Tiger snake

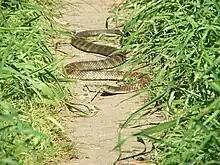
Mainland tiger snake, Banyule Flats Reserve, Melbourne, Victoria, in threat pose with body flattened and head raised

"Notechis" is a genus of large venomous snakes in the family Elapidae restricted to subtropical and temperate regions of Australia. Tiger snakes are a large group of distinct populations, which may be isolated or overlapping, with extreme variance in size and colour. Individuals also show seasonal variation in colour.